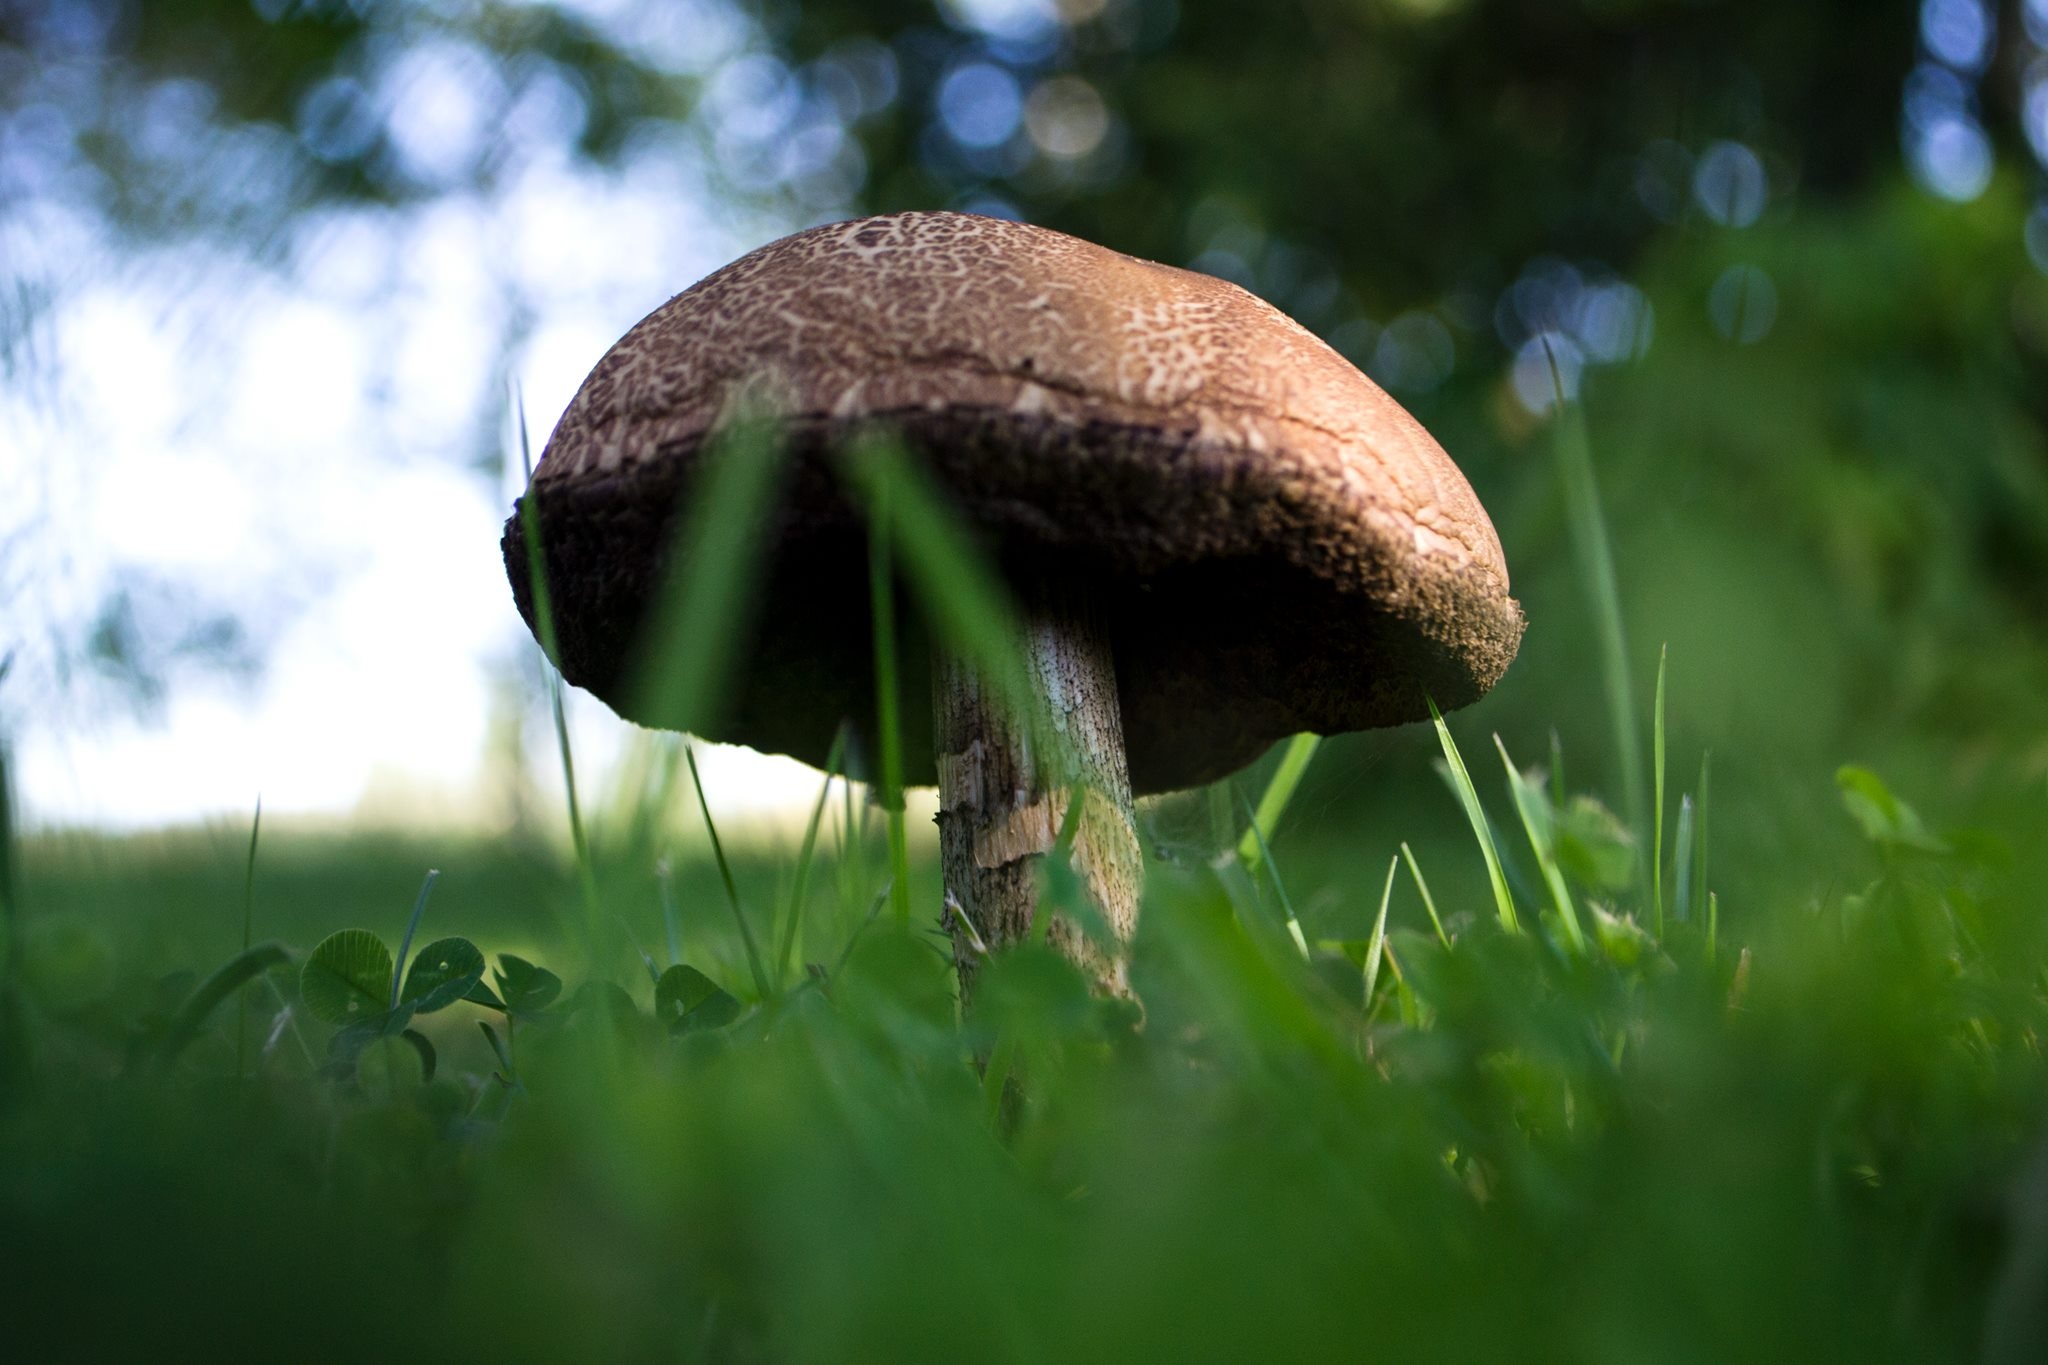
tree, nature, forest, grass, lawn, meadow, sunlight, leaf, flower, green, autumn, shadow, botany, mushroom, flora, fauna, close up, fungus, woodland, habitat, finnish, macro photography, natural environment, penny bun